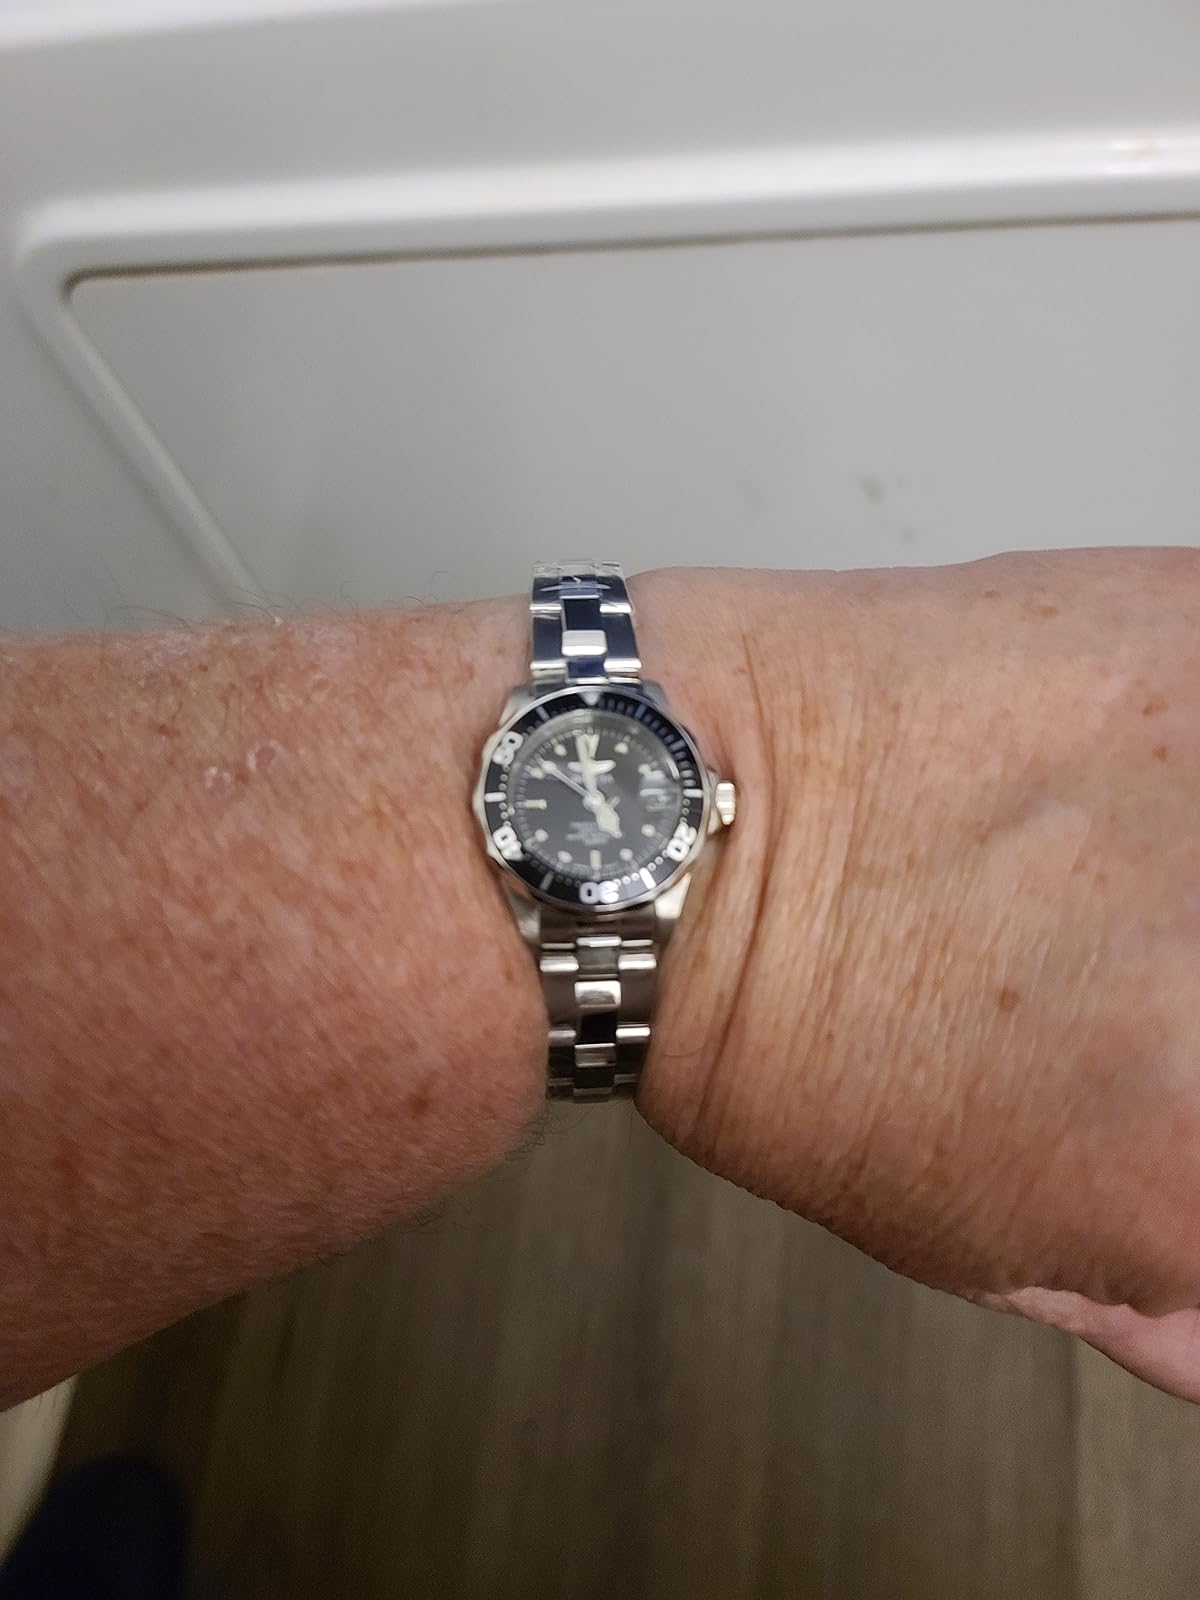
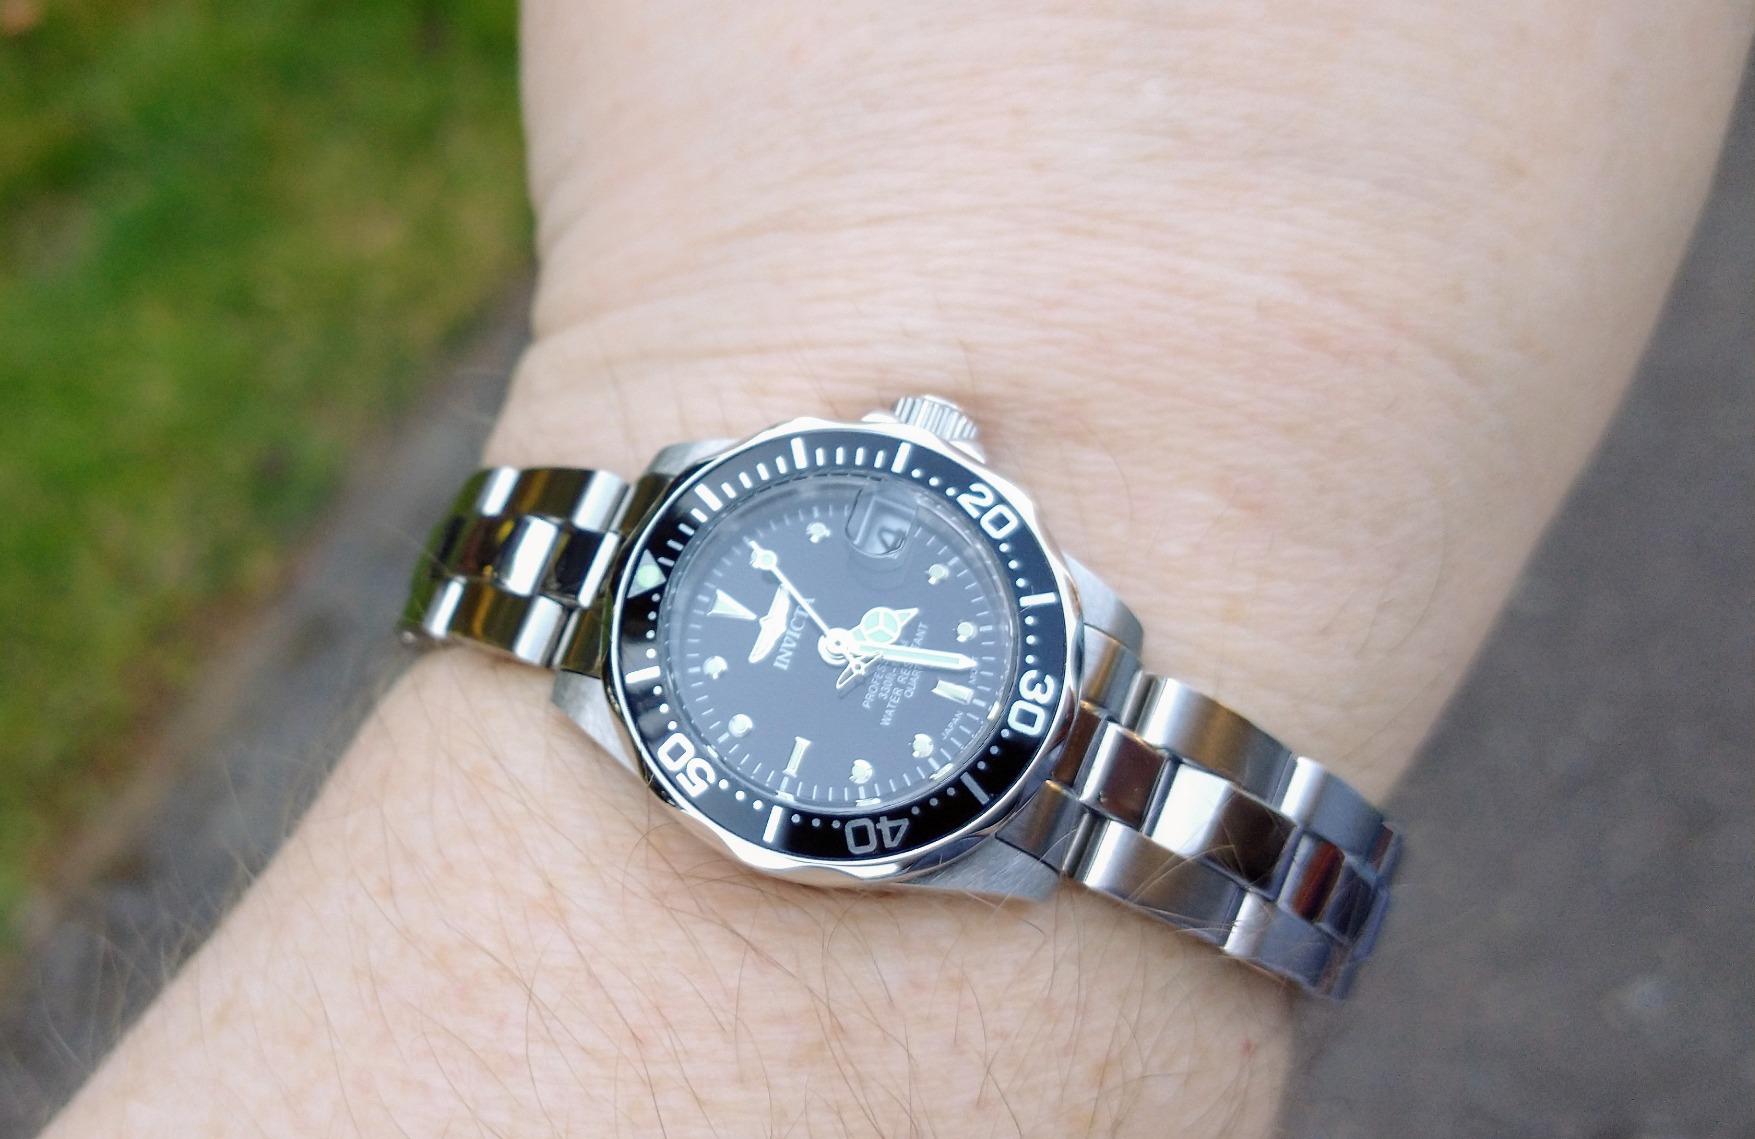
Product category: accessories_watch
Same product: yes